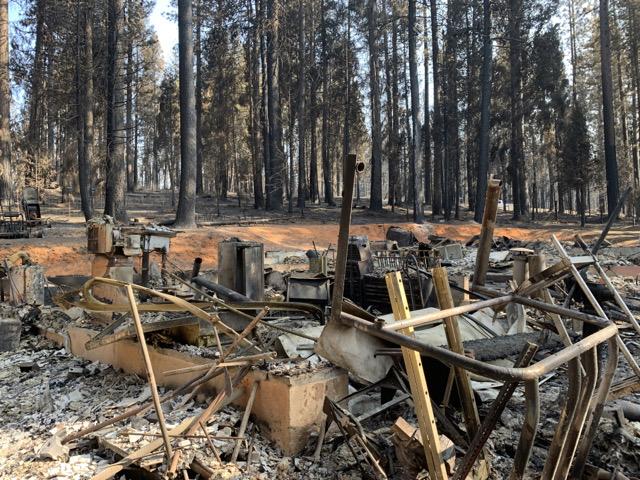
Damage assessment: destroyed